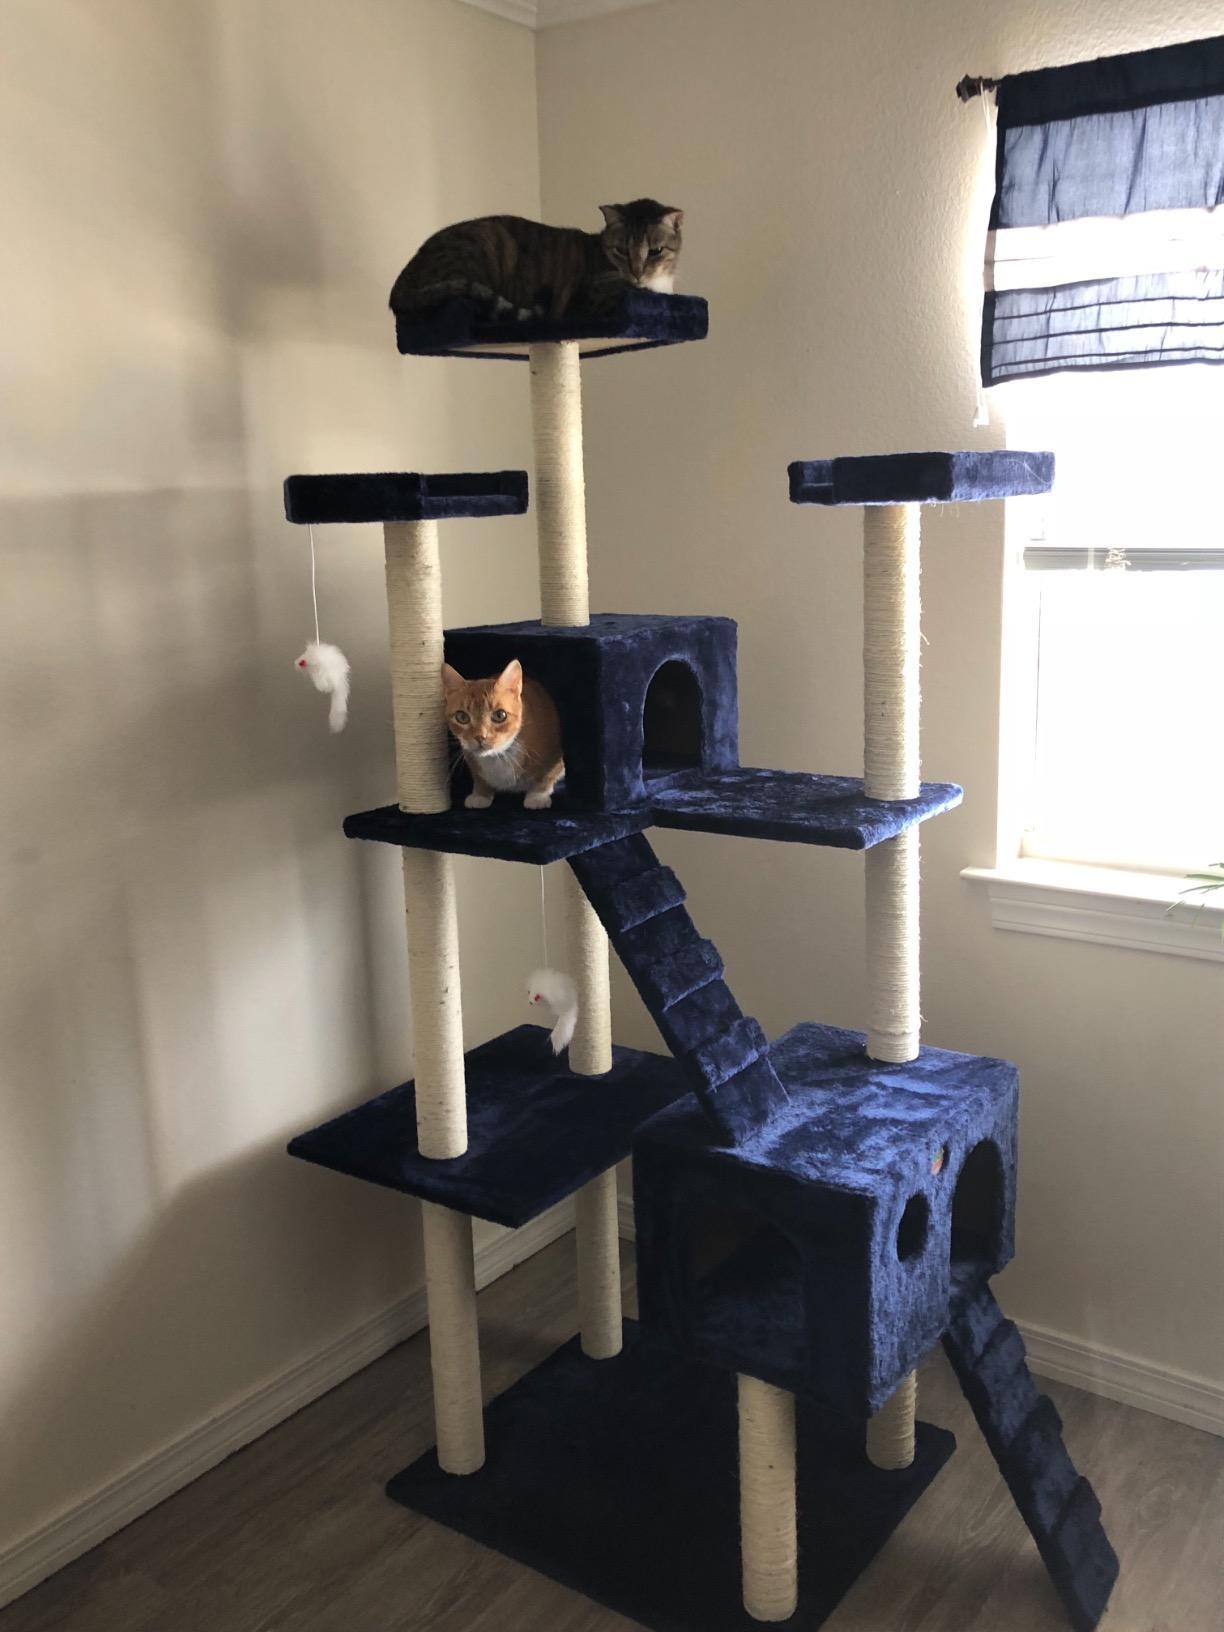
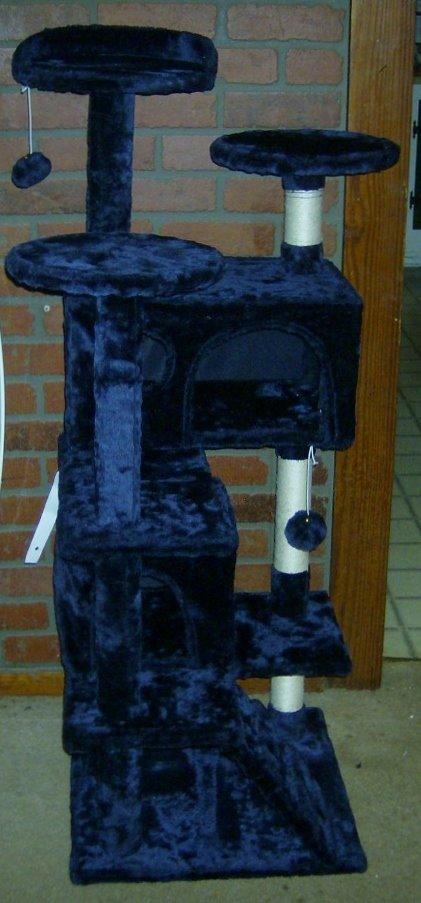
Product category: items_cat tree
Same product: no